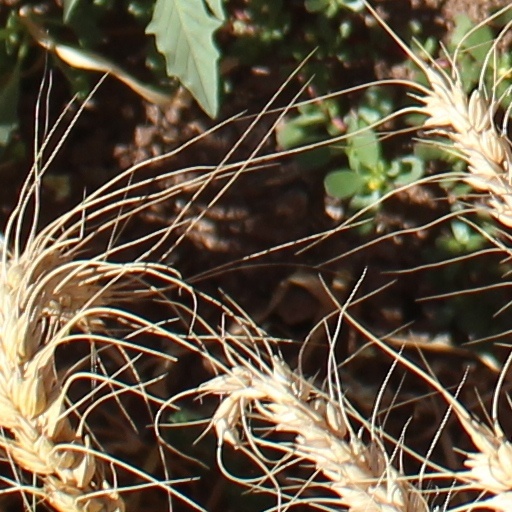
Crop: wheat